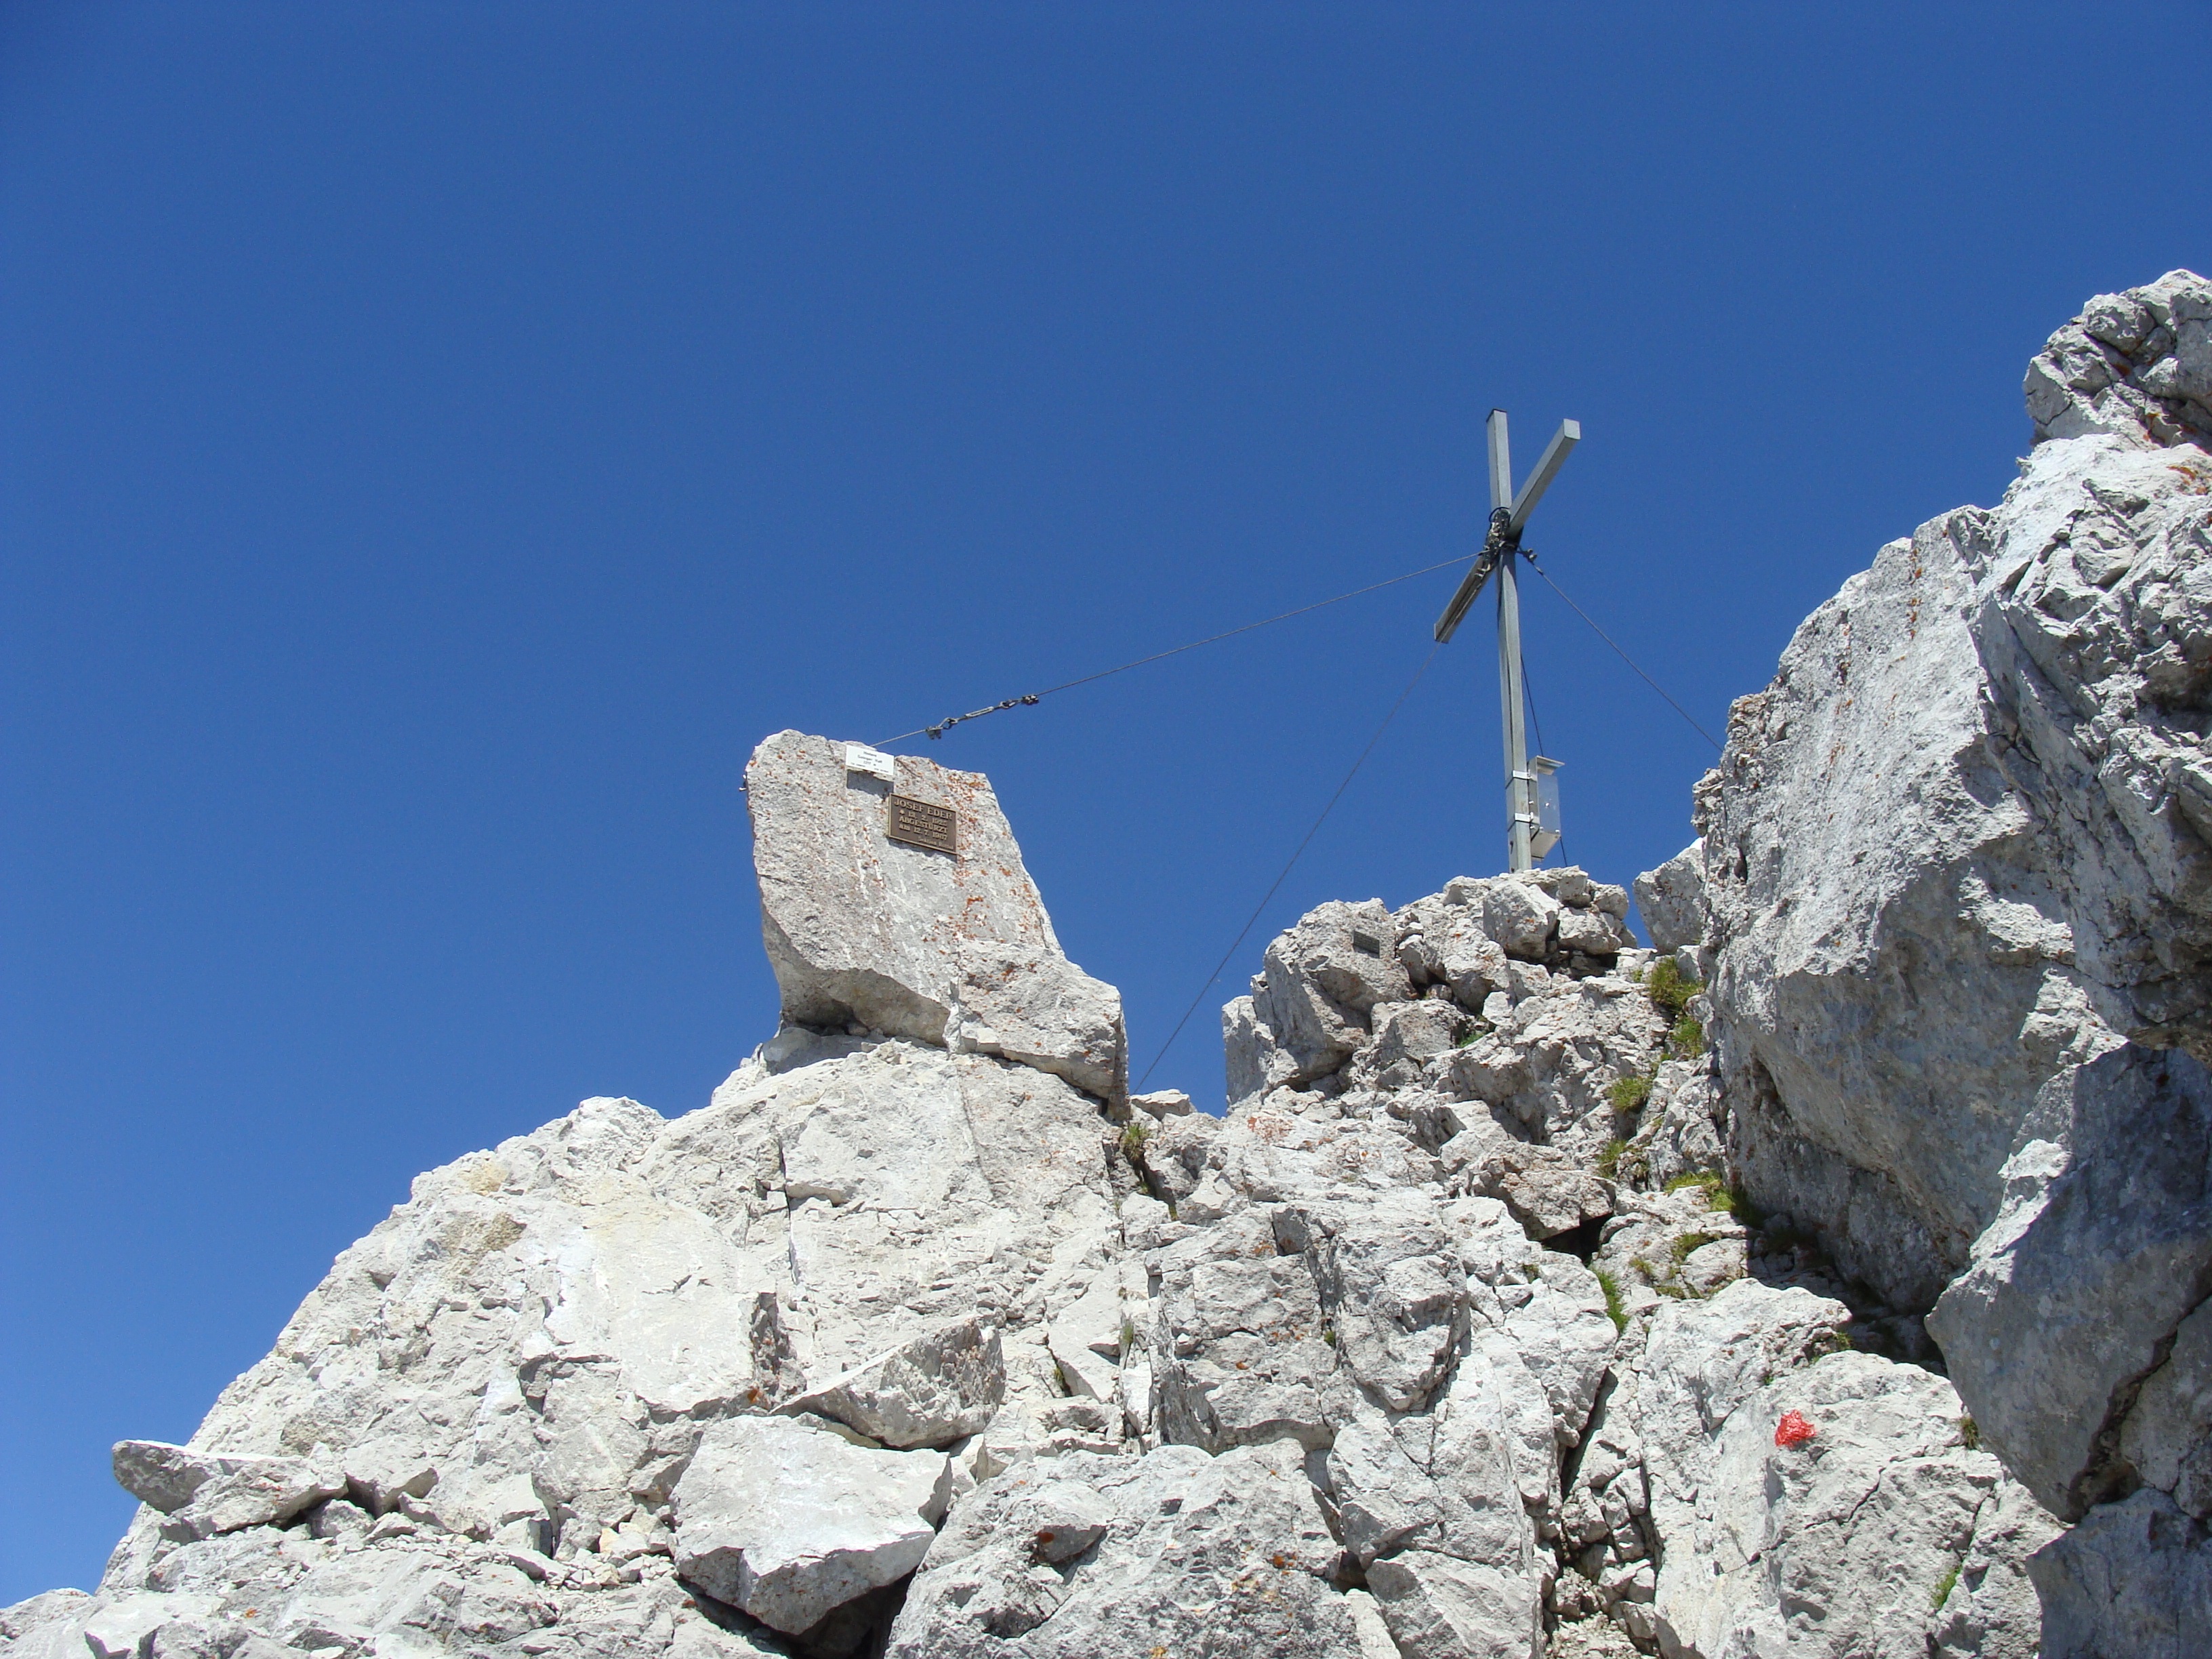
nature, rock, mountain, hiking, adventure, peak, mountain range, summer, high, rugged, cross, craggy, ridge, summit, mountaineering, rocks, geology, alps, top, tyrol, mountainous landforms, geological phenomenon, wilder kaiser